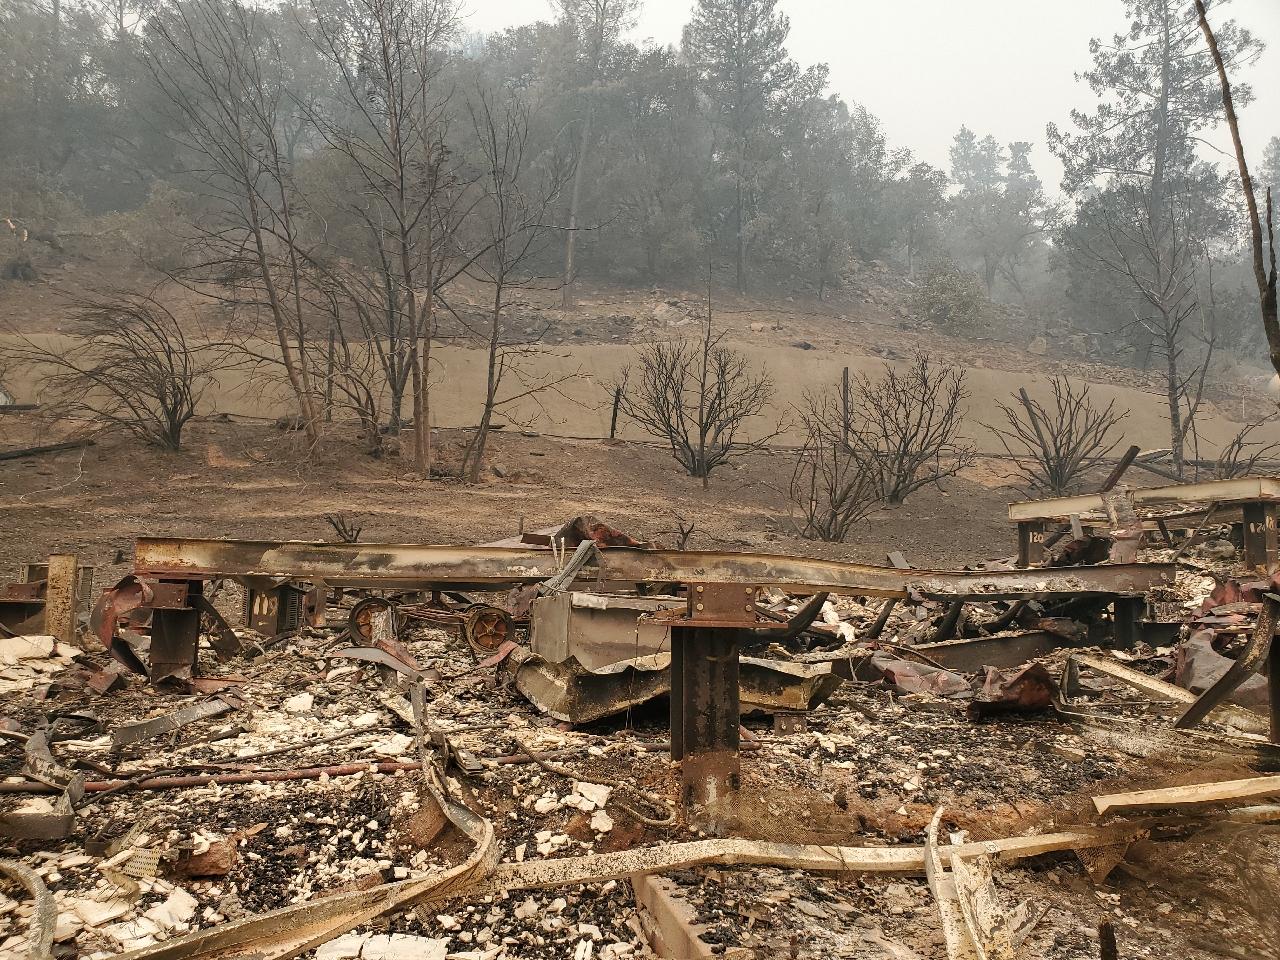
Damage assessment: destroyed